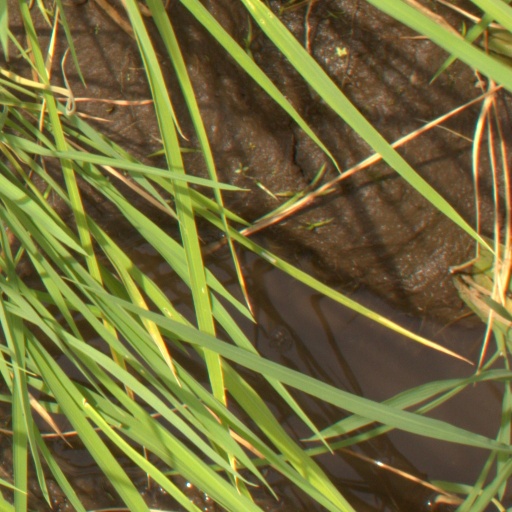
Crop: rice